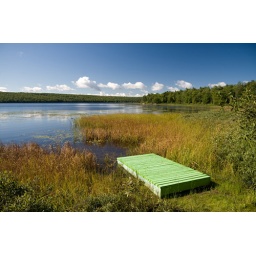
A green wooden pier next to a lake in central Quebec.